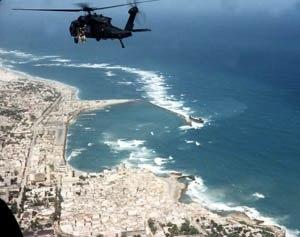
Le 160th SOAR
La bataille de Mogadiscio est une bataille qui s'est déroulée les 3 et 4 octobre 1993 à Mogadiscio, en Somalie, entre un détachement interarmées américain appelé Task Force Ranger et les milices de différents clans somaliens, lors d'une tentative d'arrêter deux proches d'un chef de guerre somalien, le général Mohamed Farrah Aidid.
Mogadiscio, en somali : Muqdisho, en arabe : مقديشو [Maqadīshū], est la plus grande ville et la capitale de la Somalie, sur l'océan Indien. En 2015, la ville a une population de 2 120 000 habitants.